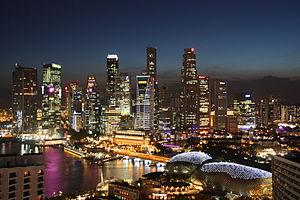
Le Downtown Core, aussi connu comme le Central Business District, est une zone de développement urbain de 266 hectares, située à l'embouchure de la rivière Singapour, à Singapour. Elle est incluse dans la Central Area de Singapour dans l'île principale de la cité-État : Pulau Ujong.
L’économie de Singapour est une économie de marché libérale très développée et prospère mais où il y a intervention de l'État, ce qui a joué un rôle non négligeable dans son développement accéléré. Ce modèle économique a même inspiré le modèle actuel chinois. En 2018 selon The Economist, Singapour est considéré comme le meilleur endroit au monde pour les affaires- Le pays est classé 6ᵉ au niveau mondial en 2017 pour l'indice de perception de la corruption. Malgré le ralentissement récent de sa croissance, Singapour reste toujours un pôle d'attraction majeur ; ainsi en mars 2018, elle était encore considérée comme la 4ᵉ place financière au niveau mondial.